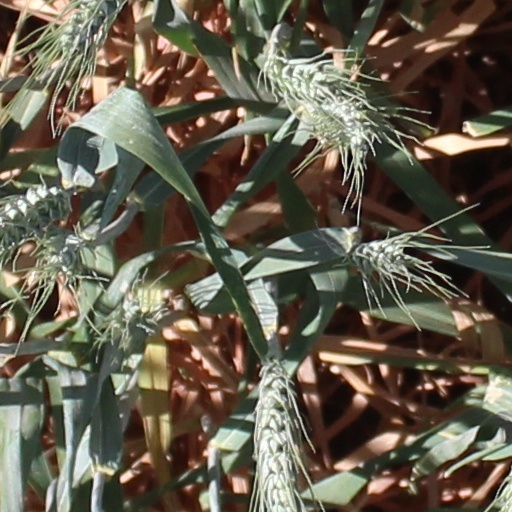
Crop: wheat